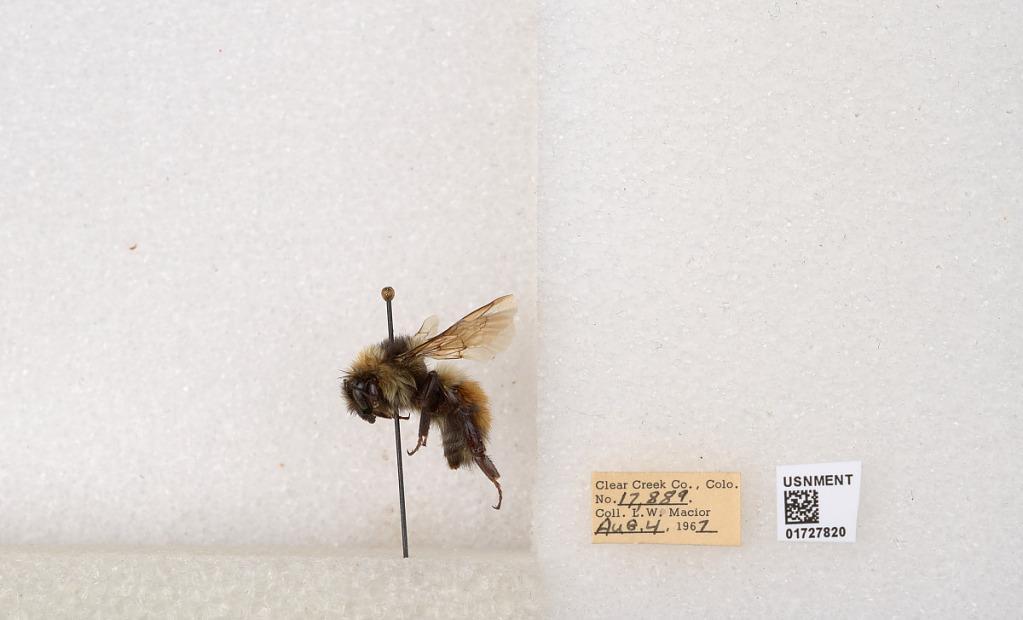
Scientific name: Bombus (Pyrobombus) sylvicola Kirby
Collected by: L. Macior
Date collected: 1967-8-4
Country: United States
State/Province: Colorado
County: Clear Creek
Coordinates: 39.6891, -105.644